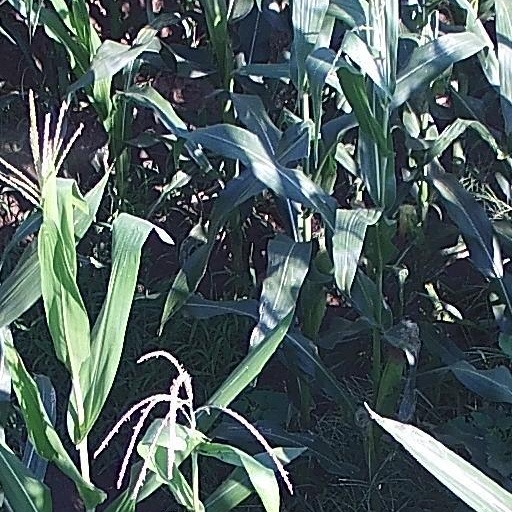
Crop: maize; corn